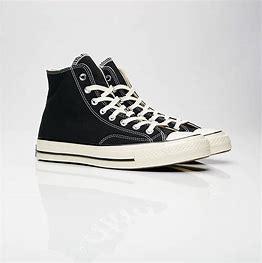
Brand: Converse
Model: Chuck 70